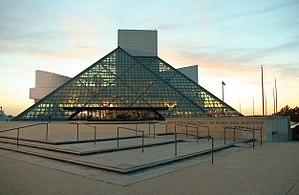
Le Rock and Roll Hall of Fame and Museum, que l'on peut traduire par « le Musée et le Panthéon du Rock and Roll », est un musée, mais également une institution, qui conserve et archive les moments les plus significatifs des plus grands artistes de rock, ou des plus influents, qu'ils soient chanteurs, musiciens, producteurs, ou toute autre personne ayant eu une influence de façon notable sur l'industrie du rock. Ce musée est situé à Cleveland, dans l'État américain de l'Ohio. Il a été conçu par l'architecte Ieoh Ming Pei.
Ramones est le premier album studio du groupe américain de punk rock du même nom, sorti le 23 avril 1976 par Sire Records aux États-Unis et au Royaume-Uni et par Philips Records en Europe et au Japon. Repérés début 1975 par la rédactrice de magazines musicaux Lisa Robinson sur la scène du club new-yorkais CBGB et gérés par l'ancien manager des Stooges Danny Fields, ils produisent une première démo la même année afin de signer leur premier contrat auprès du label Sire Records. Avec un budget de 6 400 $, ils enregistrent en cinq jours leur premier album avec le producteur Craig Leon au studio Plaza de New York au mois de février 1976, se servant de techniques d'enregistrement en studio similaires à celles des Beatles, en les exagérant.
Le tourisme musical aux États-Unis recouvre la visite des nombreux musées consacrés à la musique et des hauts lieux de la musique ; lieux de création et salles de concerts. Ceux-ci sont particulièrement nombreux aux États-Unis qui ont vu naître un grand nombre de styles musicaux du XIXᵉ siècle et surtout du XXᵉ siècle qui se sont ensuite répandus à travers le monde.
Cleveland est une ville du Midwest des États-Unis située sur la rive sud du lac Érié, dans l'État de l'Ohio.